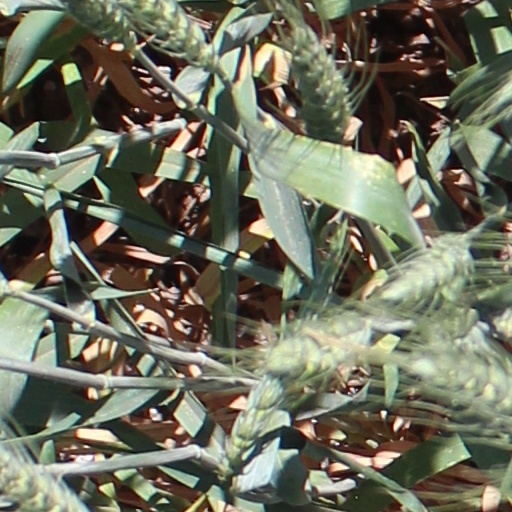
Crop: wheat